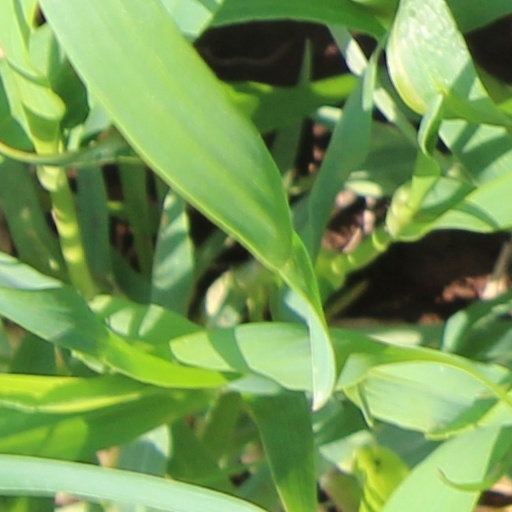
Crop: wheat